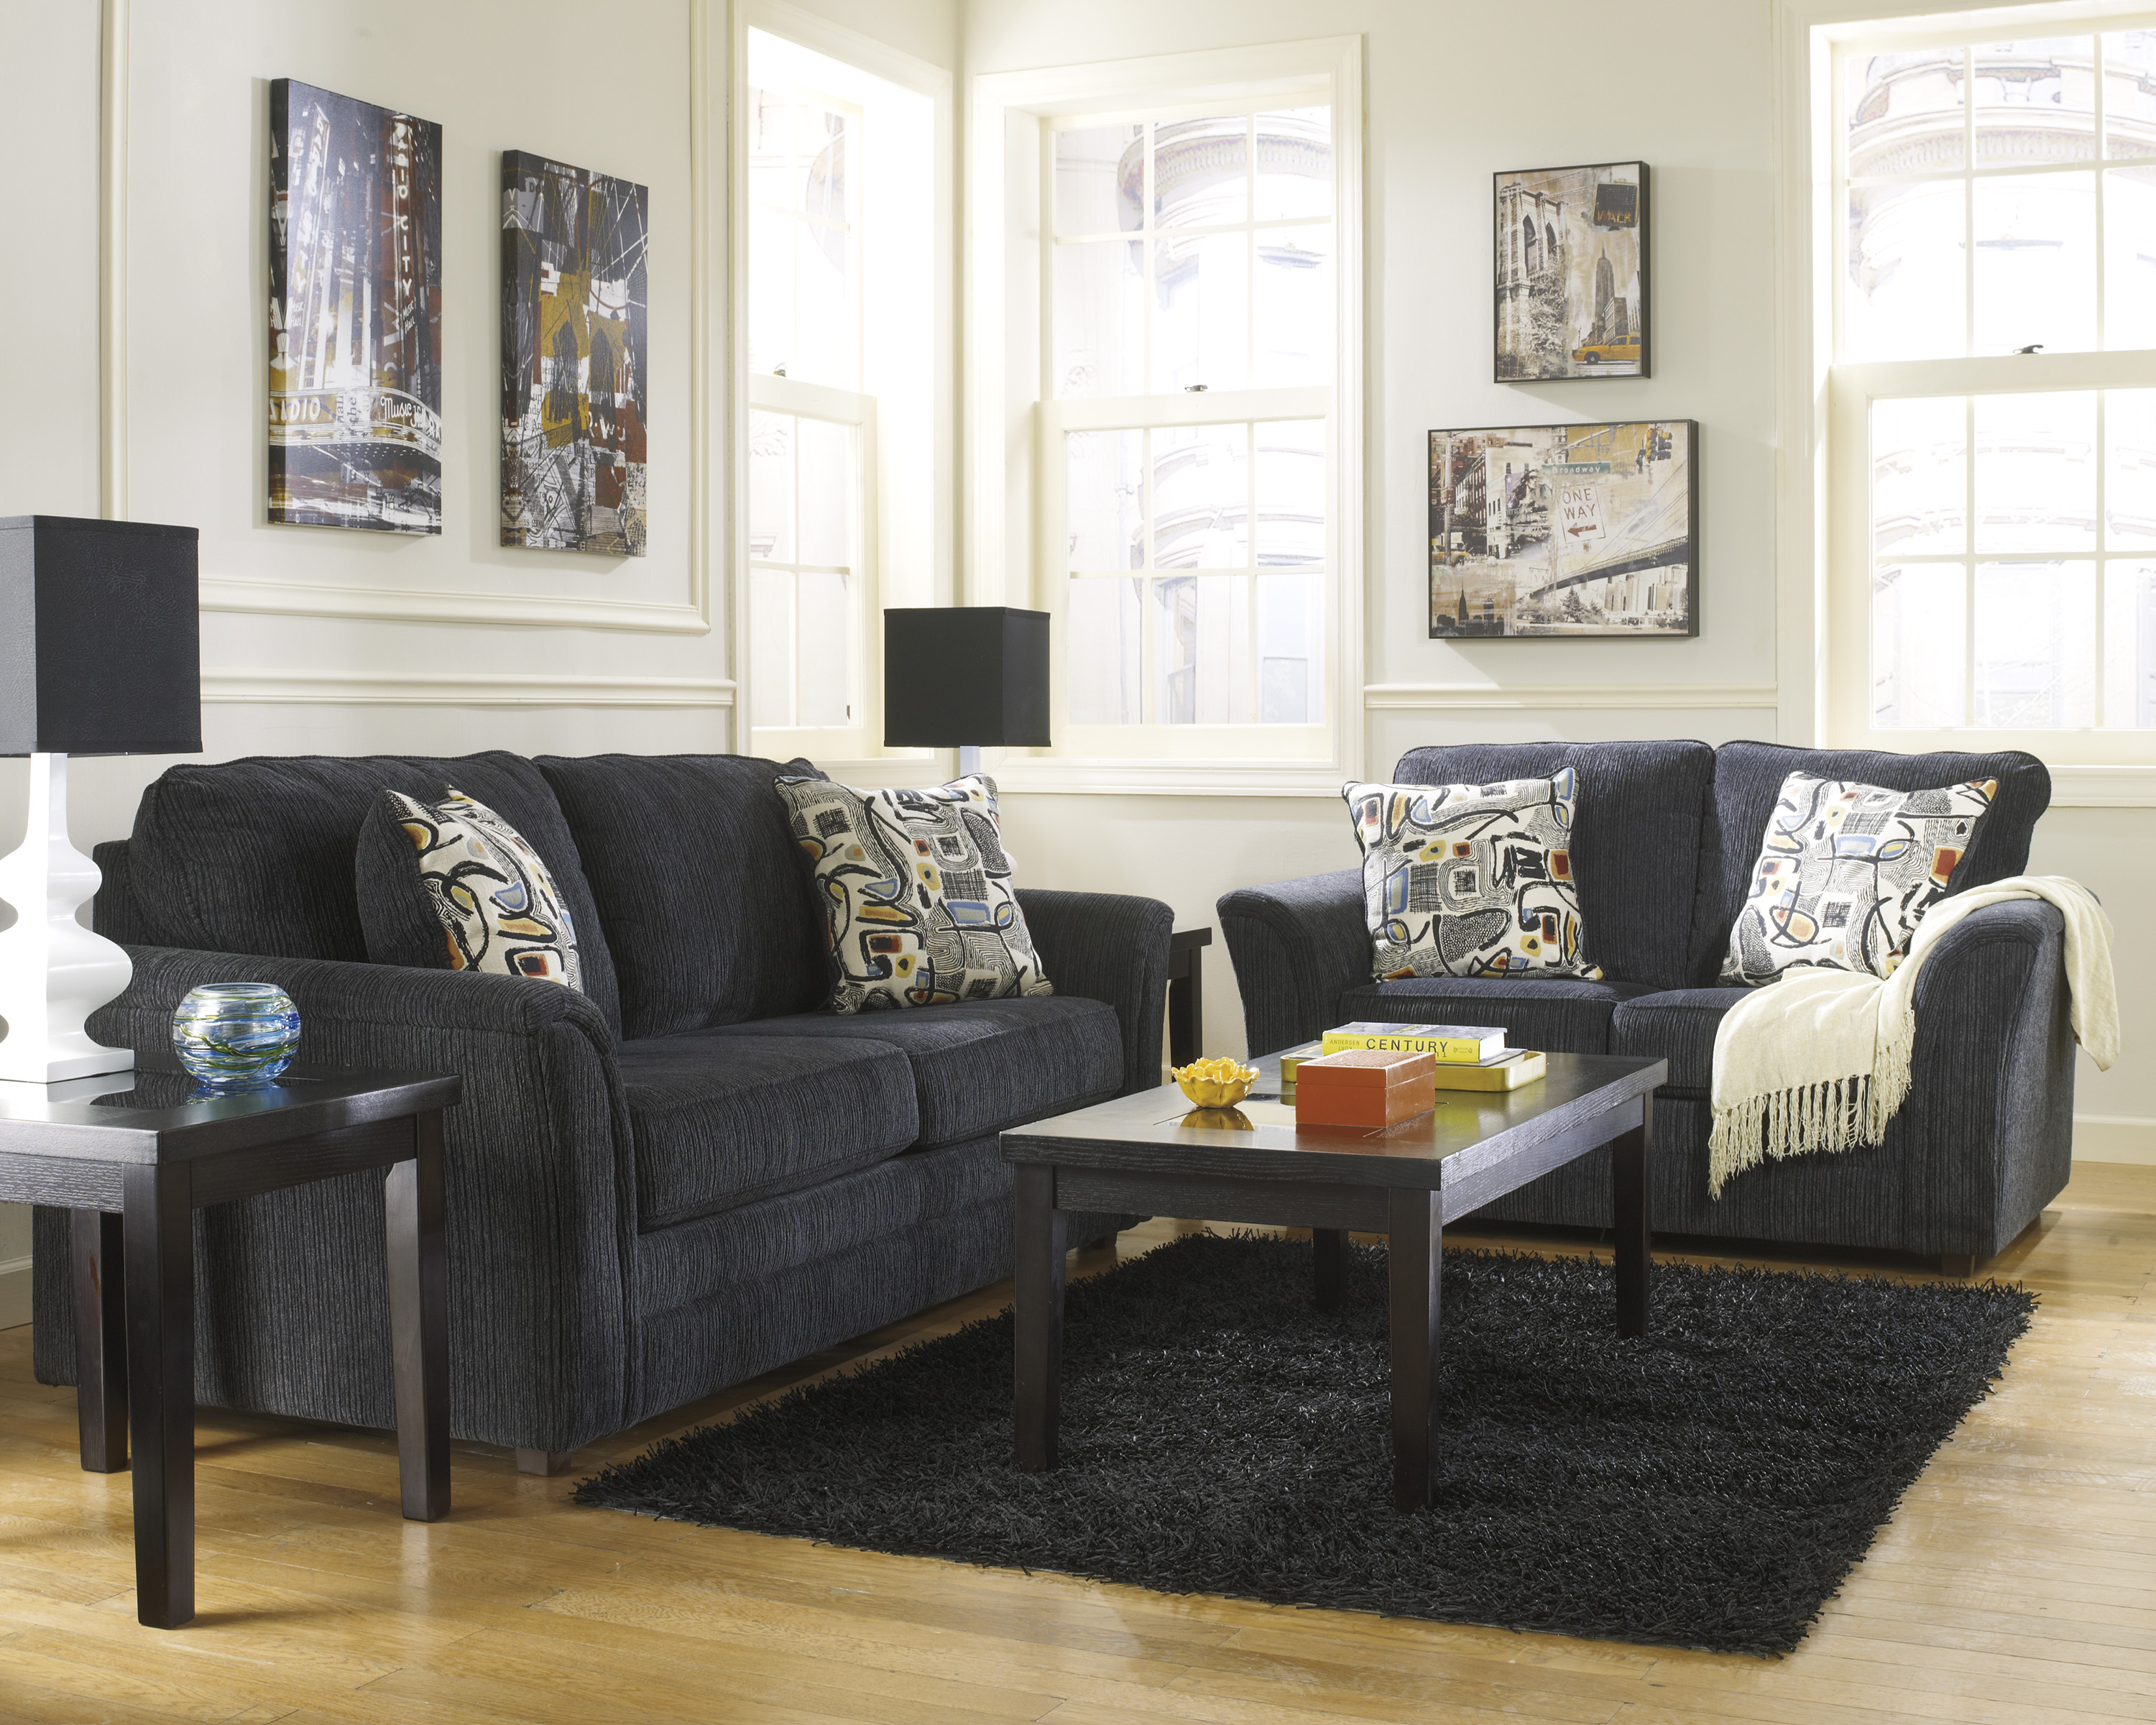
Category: sofa